Atari Flashback

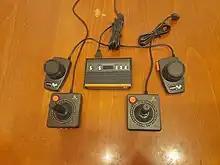
Atari Flashback 50th Anniversary Edition

The Atari Flashback 50th Anniversary Edition saw a limited release in 2022. Physically it was a slight re-coloration of the Atari Flashback X. It featured brass switches instead of chrome, and it had the gold "Atari 50th" logo stamped onto its wood-veneer trim. Like the previous releases, it was built by AtGames.